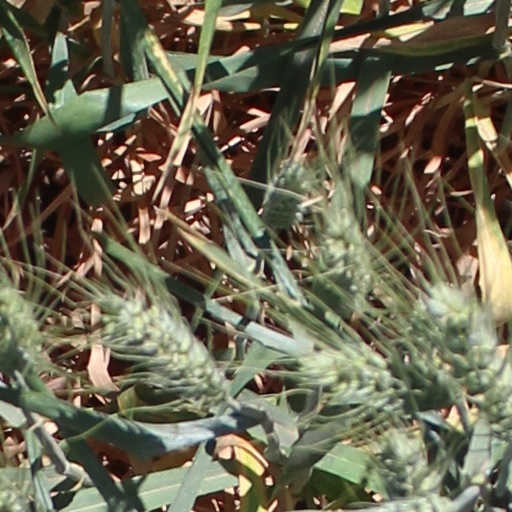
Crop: wheat